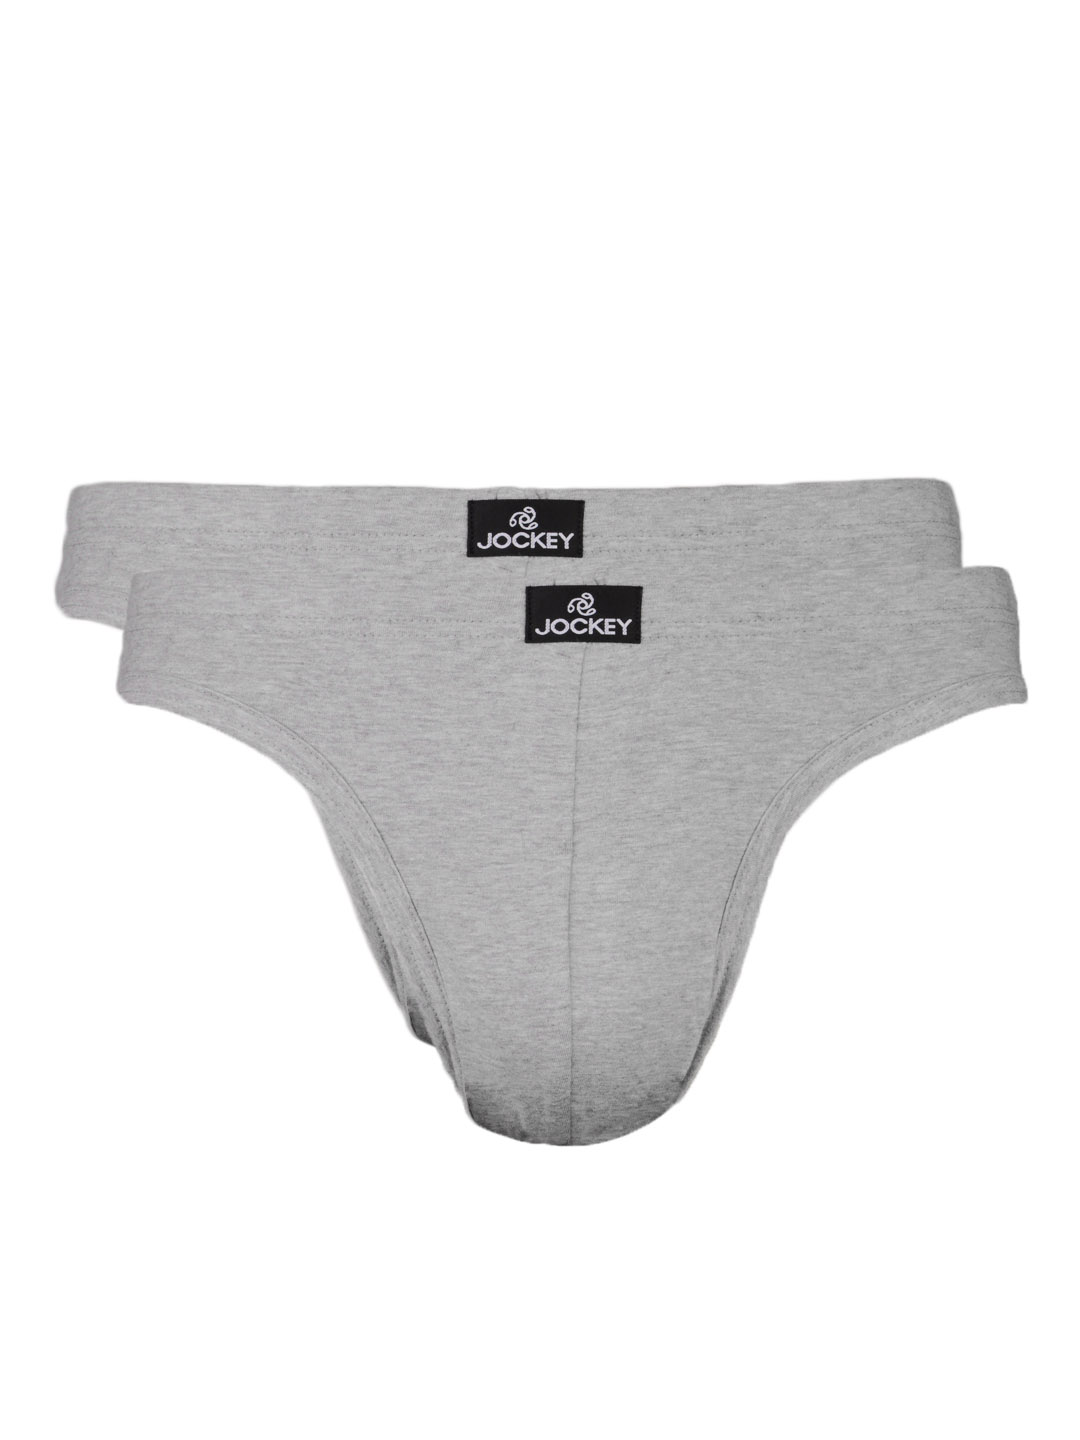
Jockey MC Mens Grey Melange Pack of two Briefs 8003
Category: Apparel / Innerwear / Briefs
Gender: Men
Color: Grey Melange
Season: Summer 2016
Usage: Casual